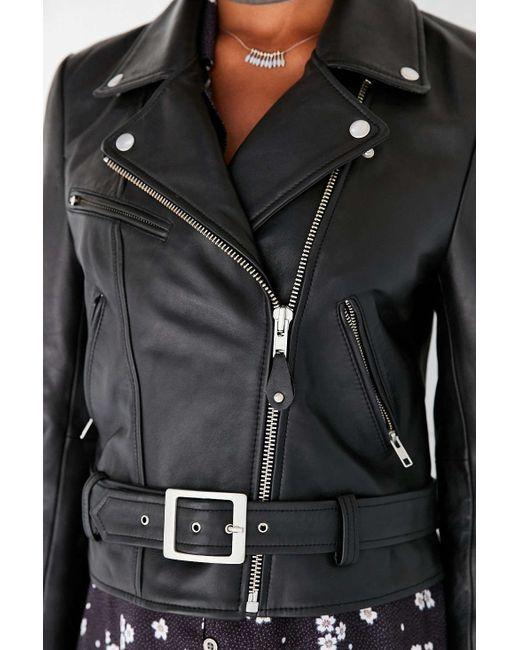
Schwarze Lederjacke mit Reißverschlüssen für Damen